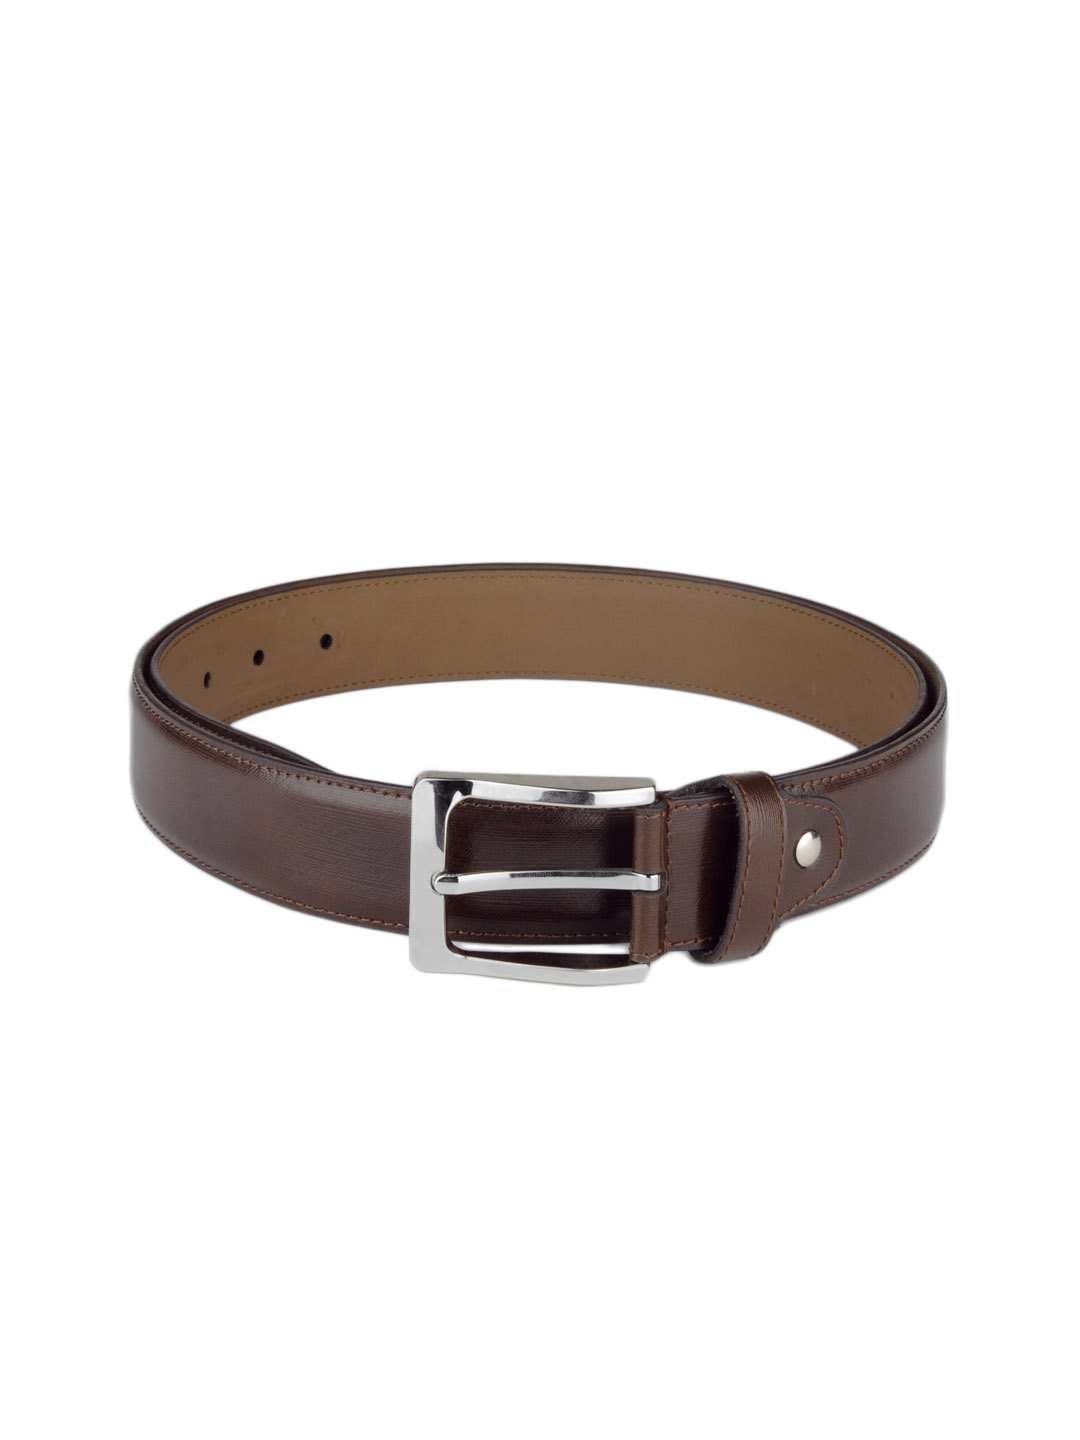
Peter England Men Brown Belt
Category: Accessories / Belts / Belts
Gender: Men
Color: Brown
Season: Summer 2012
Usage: Casual